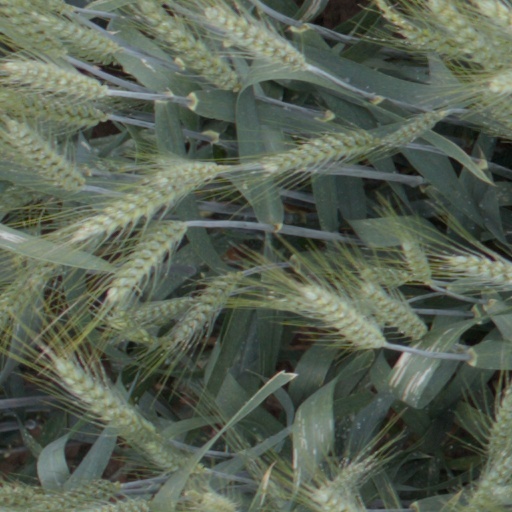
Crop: wheat